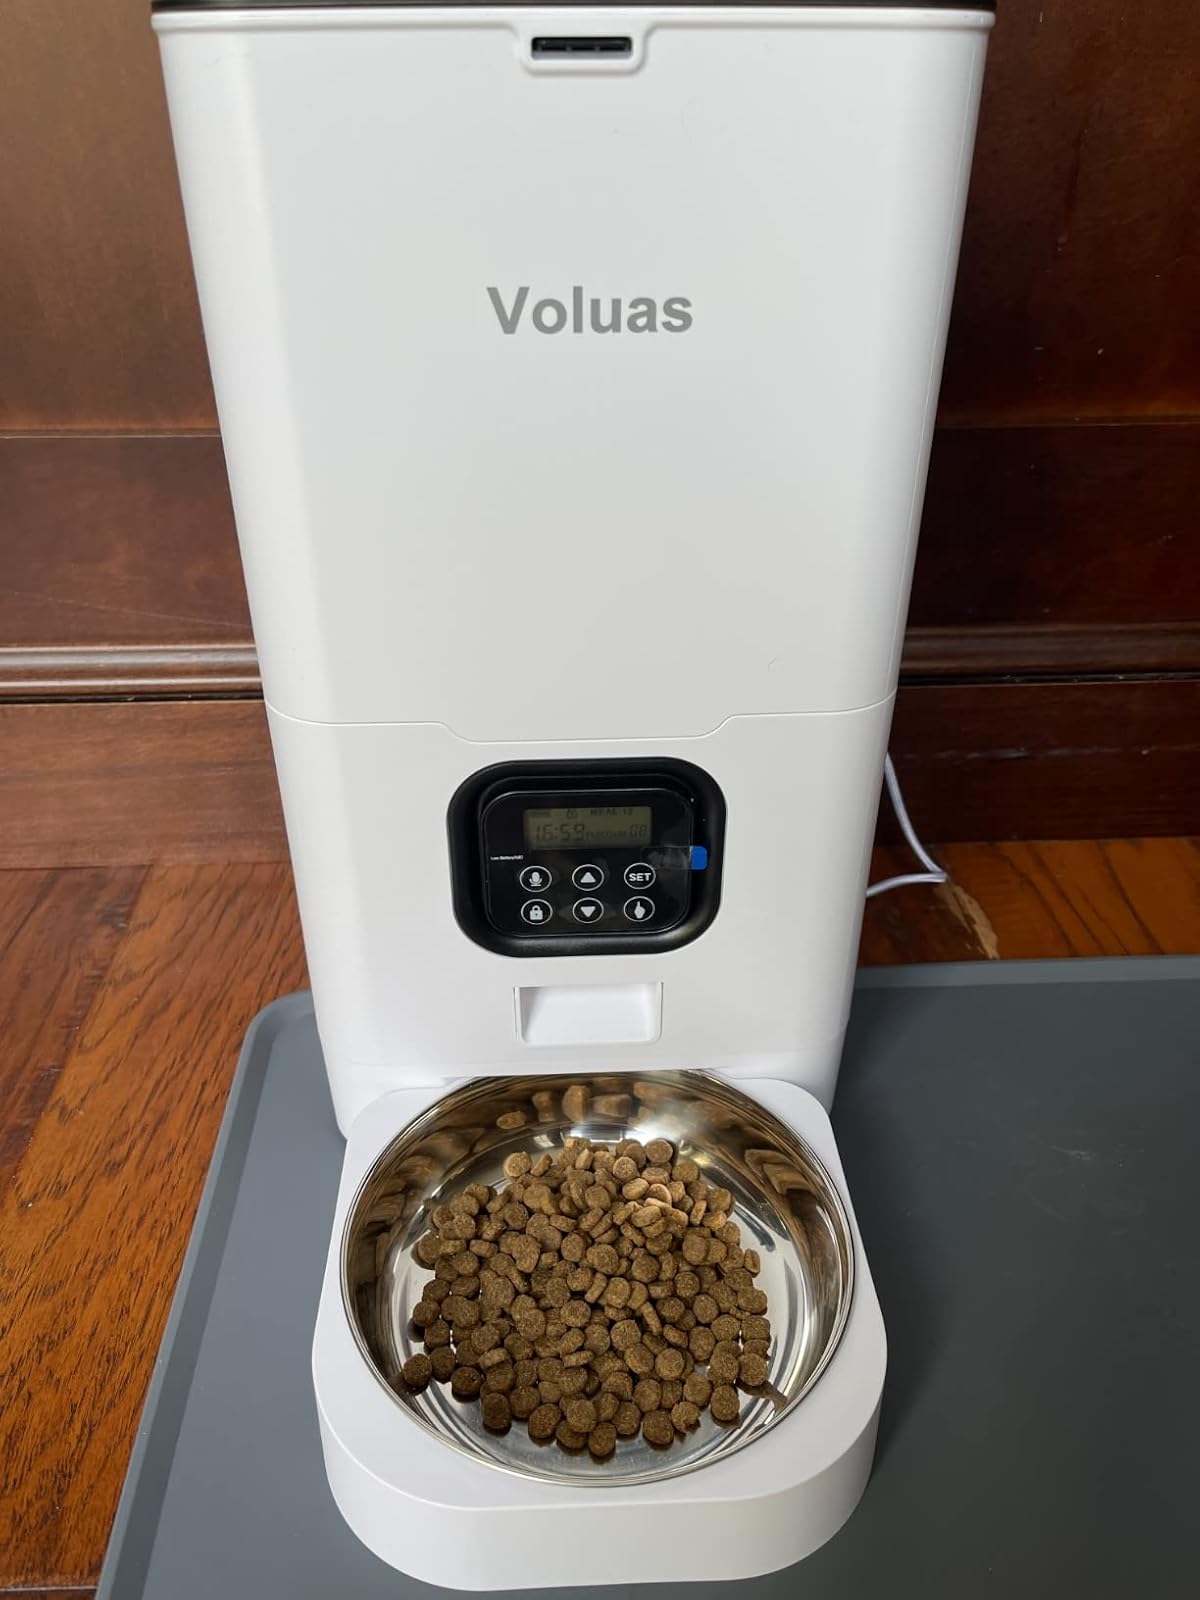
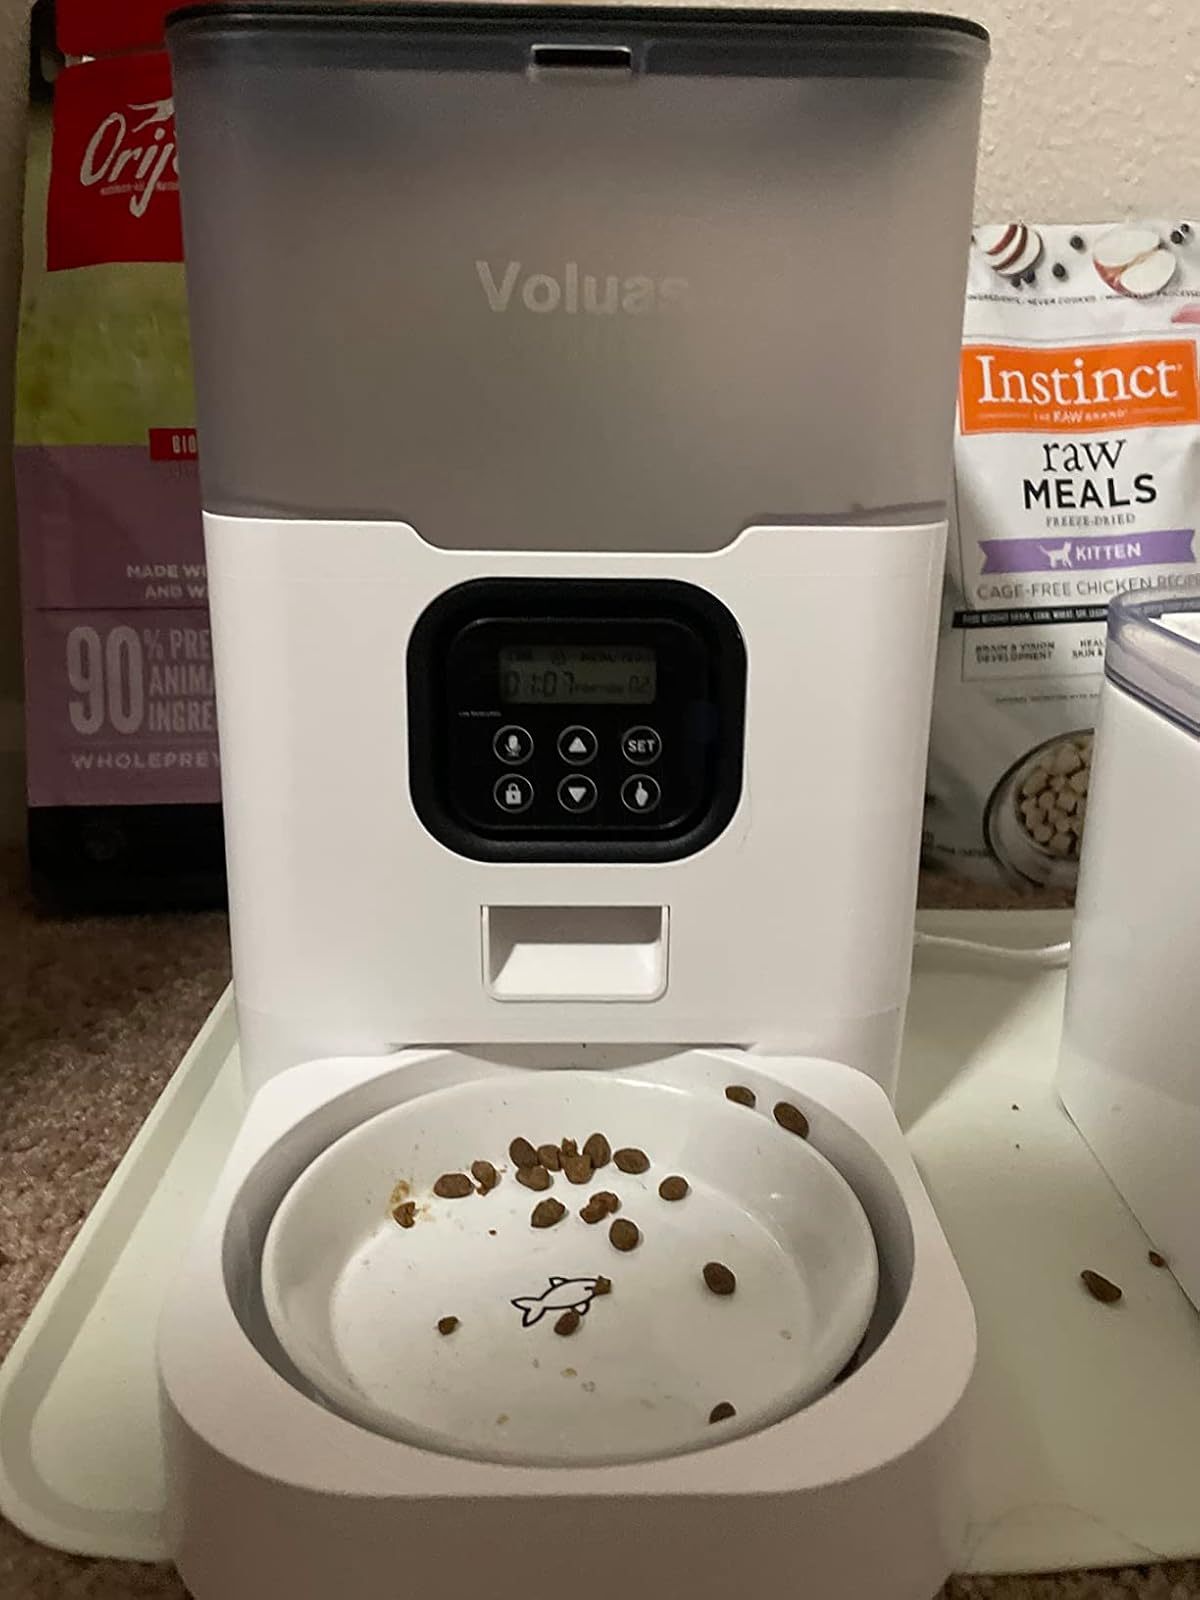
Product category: items_feeder
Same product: no